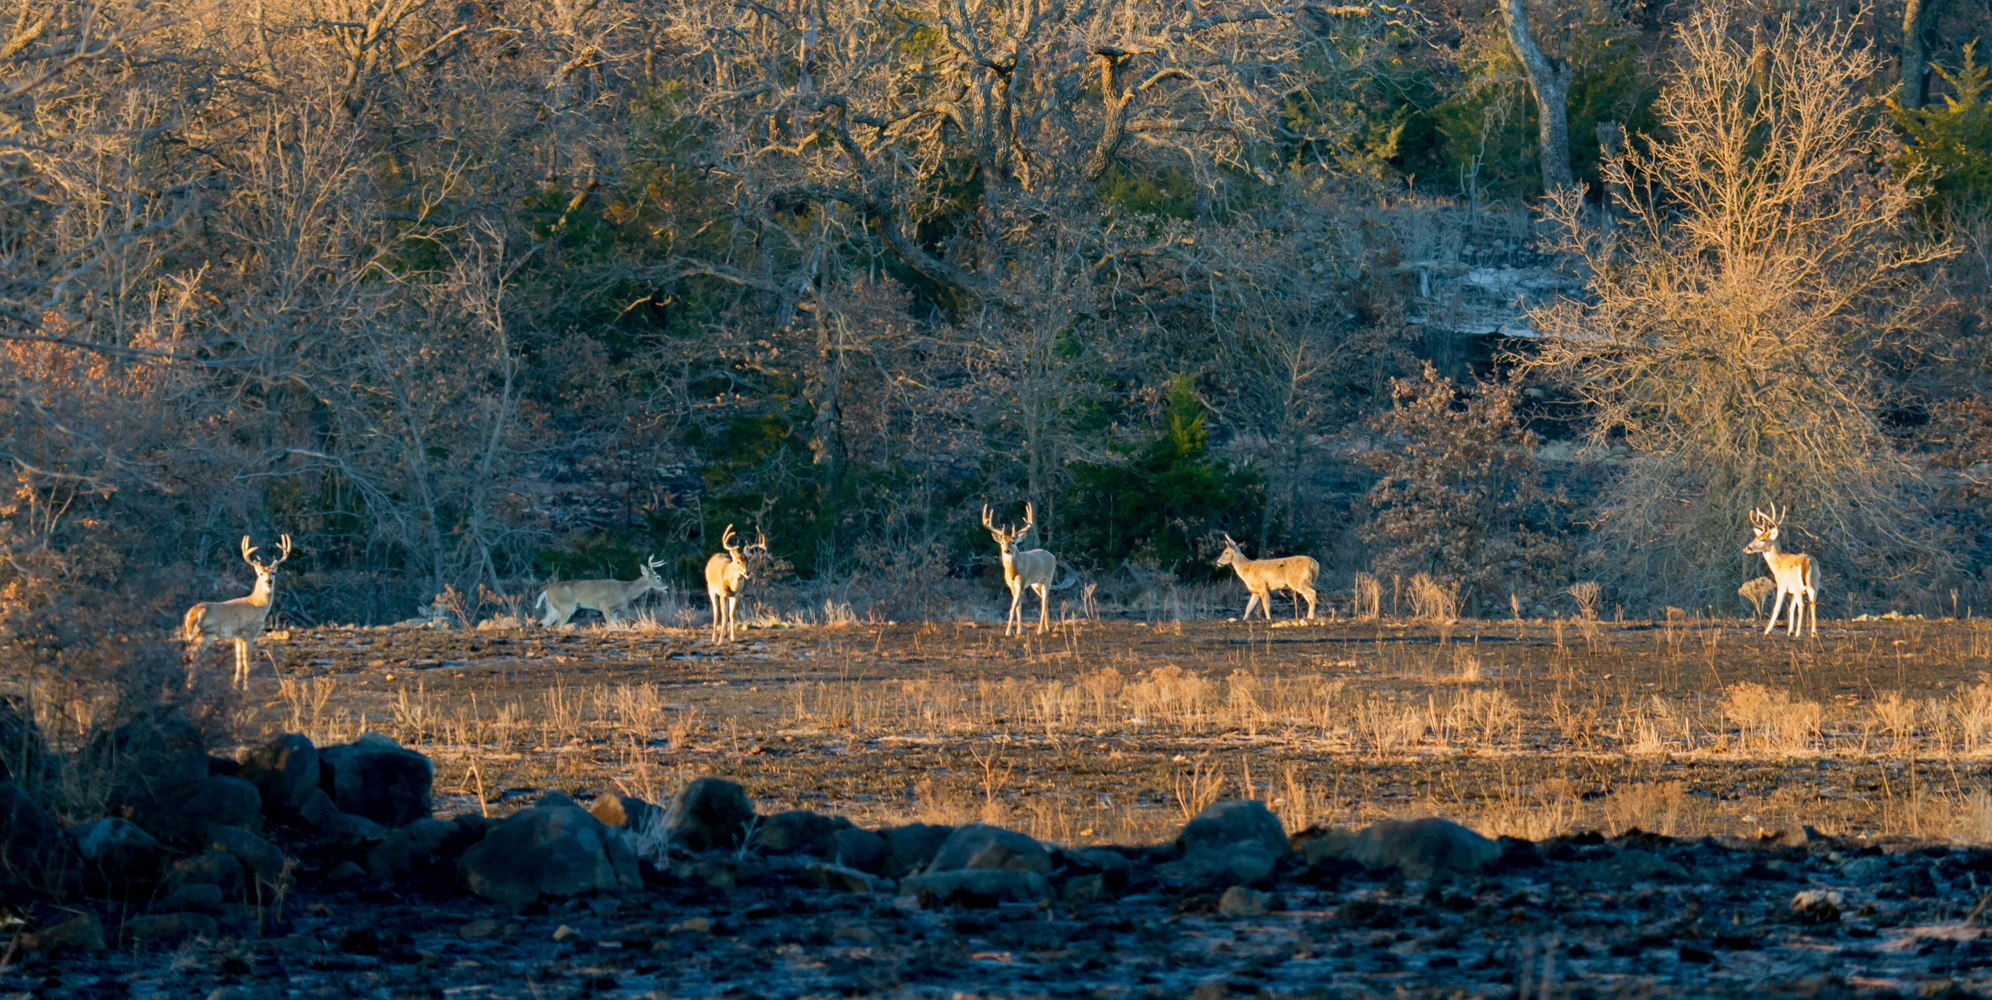
tree, wilderness, morning, river, deer, evening, reflection, autumn, fire, season, burn, wetland, whitetaileddeer, oklahoma, buck, larrysmith, wichitamountains